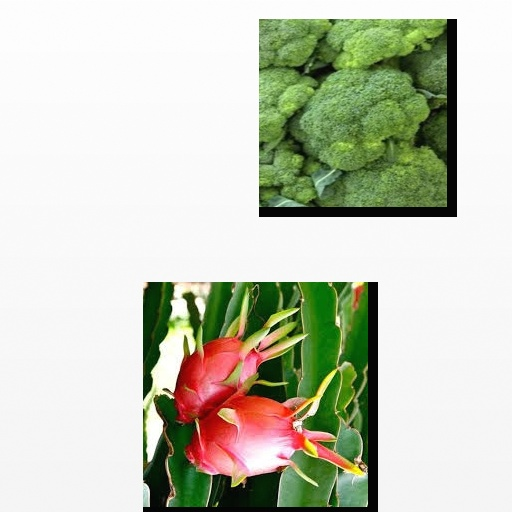
Food items: dragon_fruit, broccoli